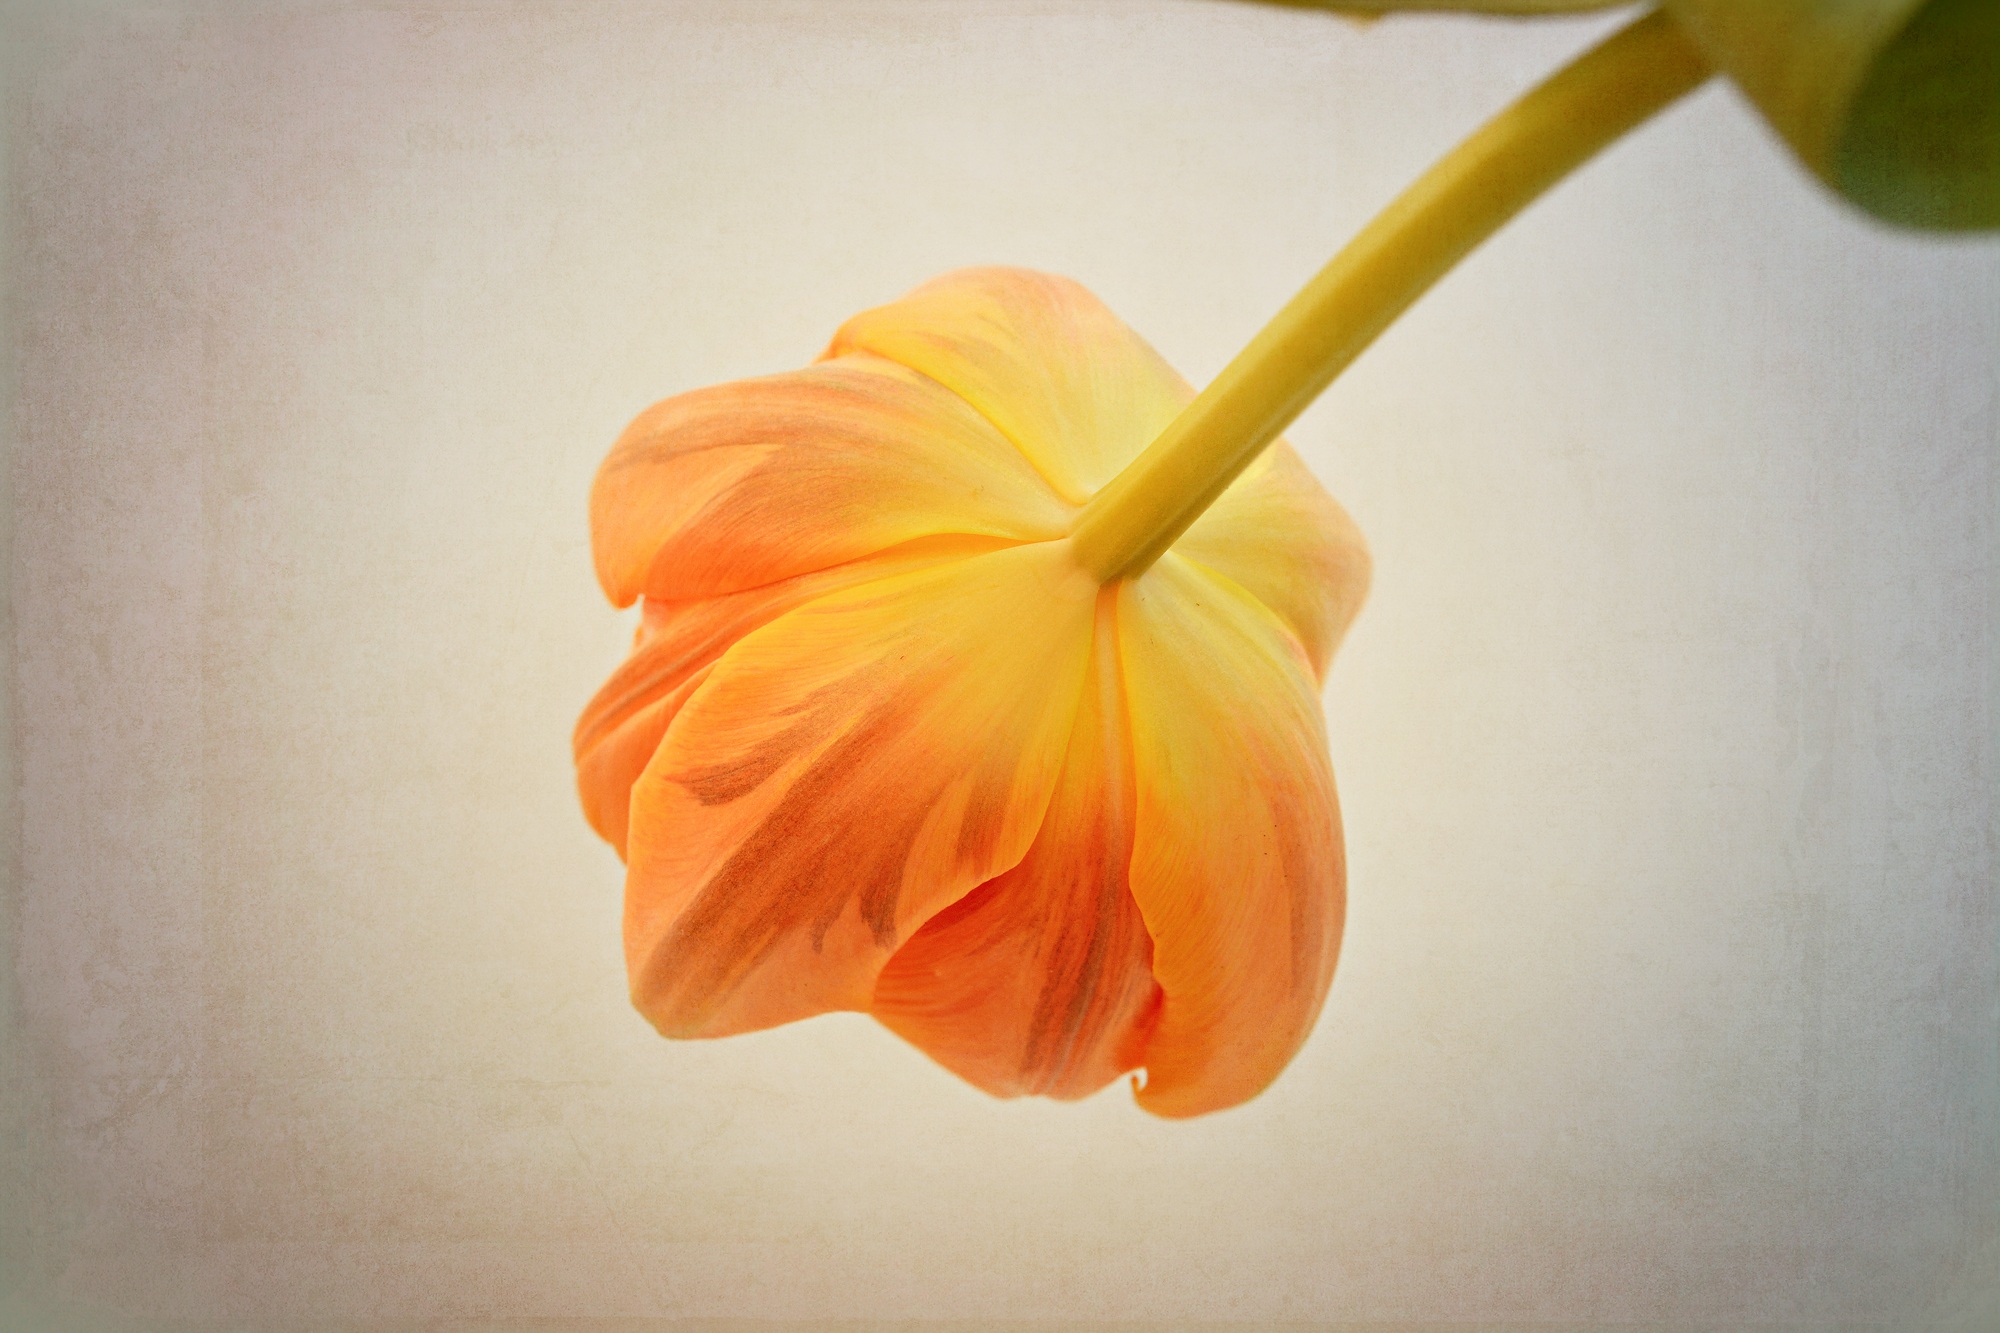
blossom, plant, flower, petal, bloom, tulip, orange, yellow, close, close up, one, petals, spring flower, macro photography, orange flower, flowering plant, schnittblume, flowers photography, orange tulip, plant stem, land plant, amaryllis belladonna